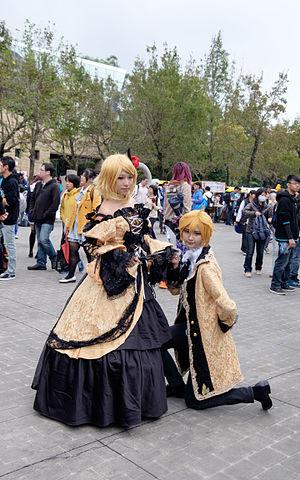
Kagamine Rin & Len sont des personas humanoïdes exprimés par le biais d'une application de synthèse vocale développée par Crypton Future Media. Cette banque de voix utilise les logiciels Vocaloid 2 et Vocaloid 4. Ils sont sortis le 27 décembre 2007. Leurs voix sont synthétisées à partir de celle de l'actrice Asami Shimoda. Ils ont joué dans des concerts en direct sur scène sous forme de projections animées. Beaucoup de chansons ont été créées avec leurs voix.